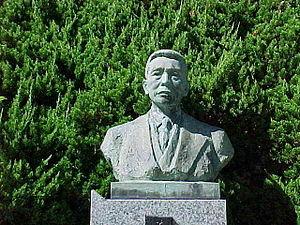
Sahachiro Hata est un bactériologiste japonais, collaborateur de Paul Ehrlich, le père de la chimiothérapie moderne, avec qui il a découvert le Salvarsan.